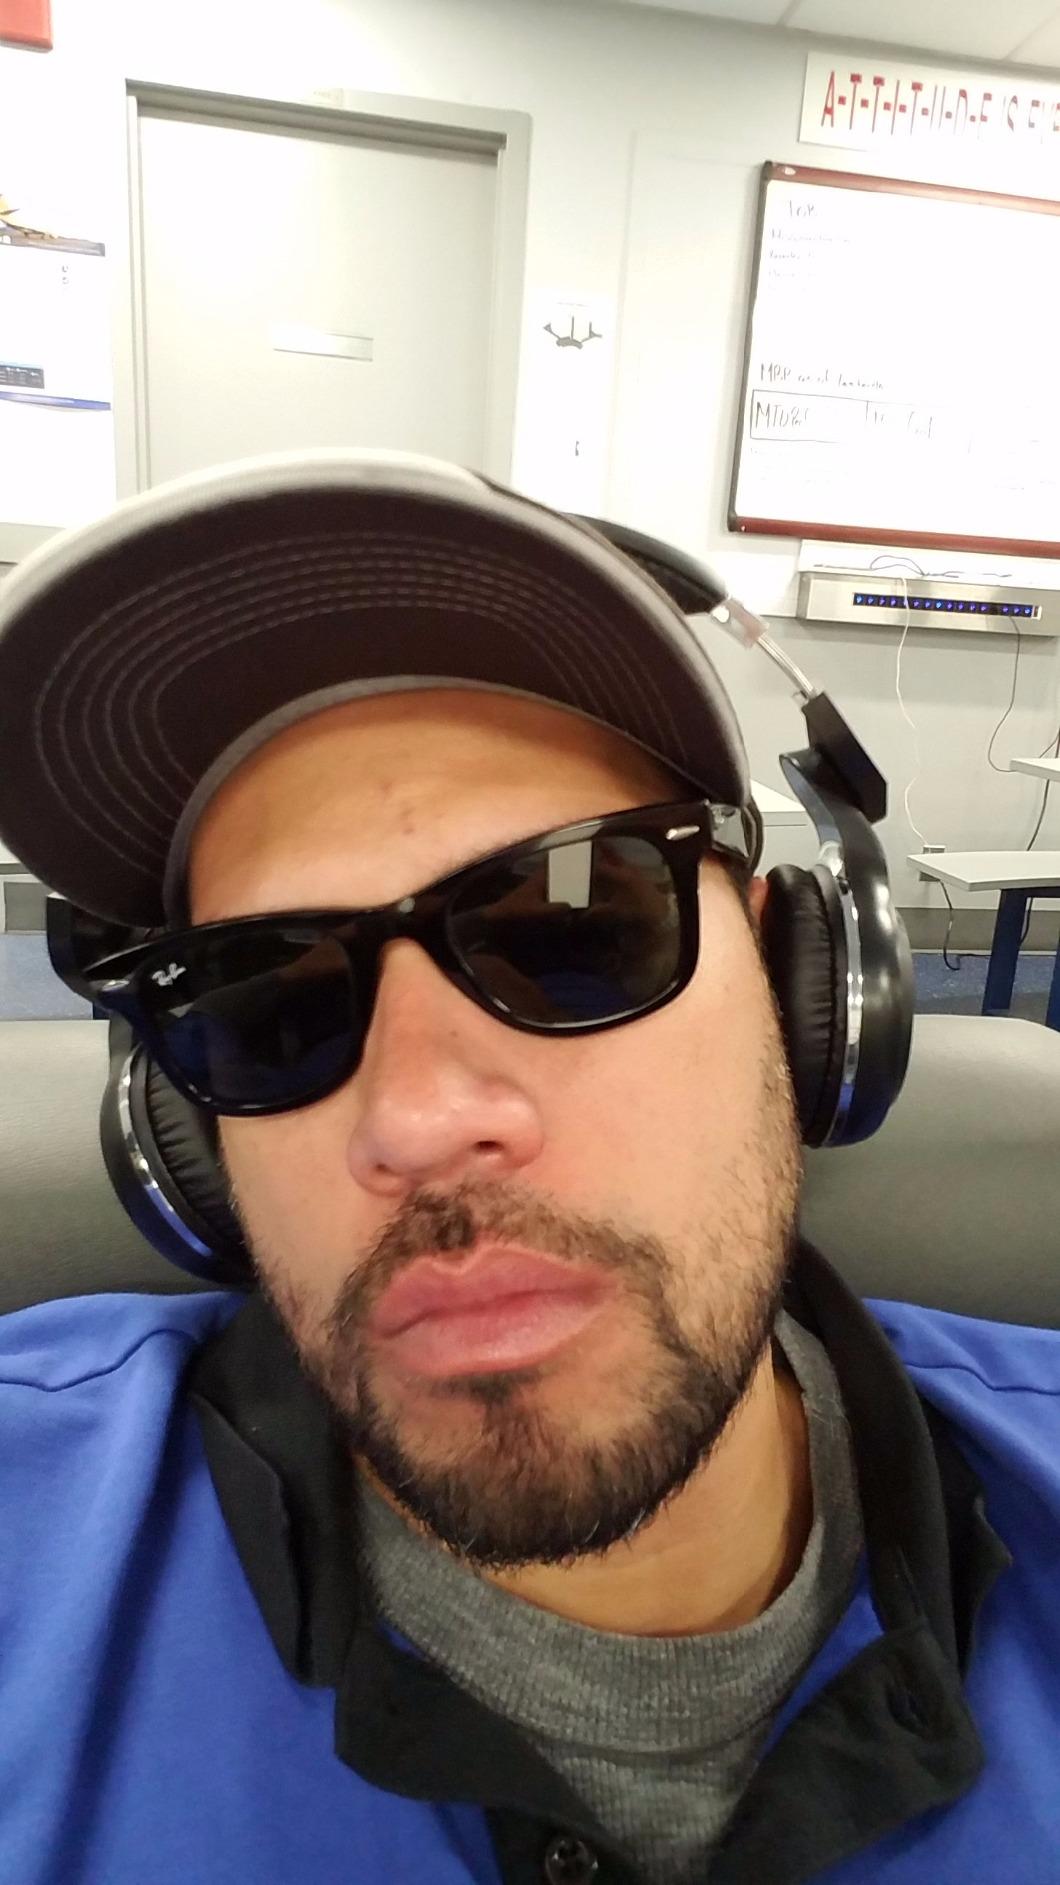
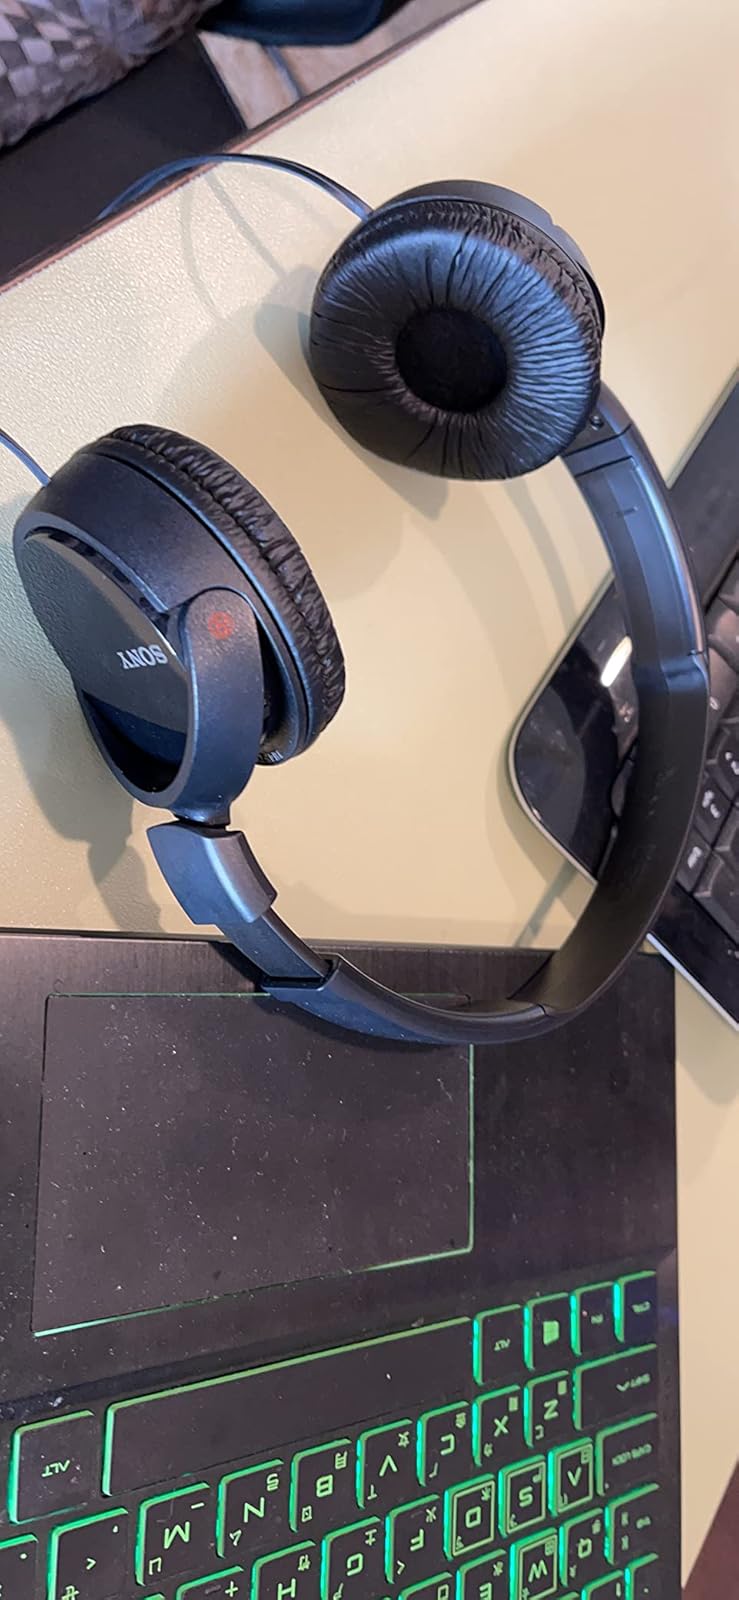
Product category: headphones
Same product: no